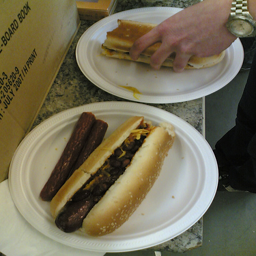
There are two paper plates with two hot dogs
There is a hotdog with topping in a hot dog bread on a plate
a hot dog on a paper plate on a counter
Hotdog in a bun on a styrofoam plate
Someone grabs one of the hot dogs on a plate.